1833 Bihar–Nepal earthquake

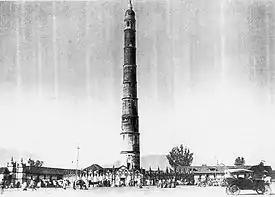
The newly restored Dharahara Tower in 1920.

The earthquake was felt over an area roughly 1 million km in Nepal, northern India, and southern Tibet. Large landslides, rockfalls and avalanches in the mountainous region destroyed over 4,600 homes and temples. The two foreshocks occurring a few hours to minutes before the larger quake may have greatly reduced the death toll. Residents were driven out of their homes and dwellings due to panic caused by the two shocks. Had the two foreshocks not happened, many residents would have been killed.